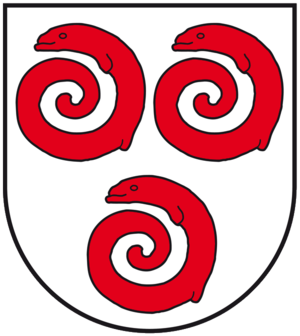
Alsleben est une ville située au nord-est de l'Allemagne, sur la rive ouest de la rivière Saale, un affluent de l'Elbe. Cette petite agglomération de 2510 habitants s'est développée dans une vallée bordée à l'ouest par le massif du Harz et au nord par la champagne de Magdebourg, à proximité immédiate d'un espace naturel protégé, le parc naturel de la basse-vallée de la Saale.